Tie signs

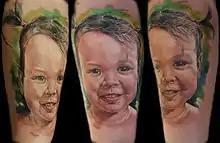
Tattoos are common examples of tie signs that signify a relationship between the wearer and the subject of the tattoo.

Tie signs are signs, signals, and symbols, that are revealed through people's actions as well as objects such as engagement rings, wedding bands, and photographs of a personal nature that suggest a relationship exists between two people. For romantic couples, public displays of affection (PDA) including things like holding hands, an arm around a partner's shoulders or waist, extended periods of physical contact, greater-than-normal levels of physical proximity, grooming one's partner, and “sweet talk” are all examples of common tie signs. Tie signs inform the participants, as well as outsiders, about the nature of a relationship, its condition, and even what stage a relationship is in.